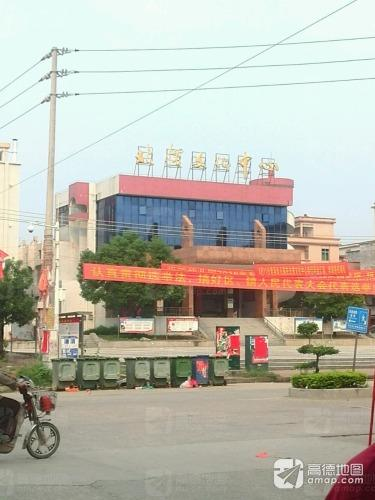
地标名称：北惯文化中心
所在城市：阳江市·阳东区